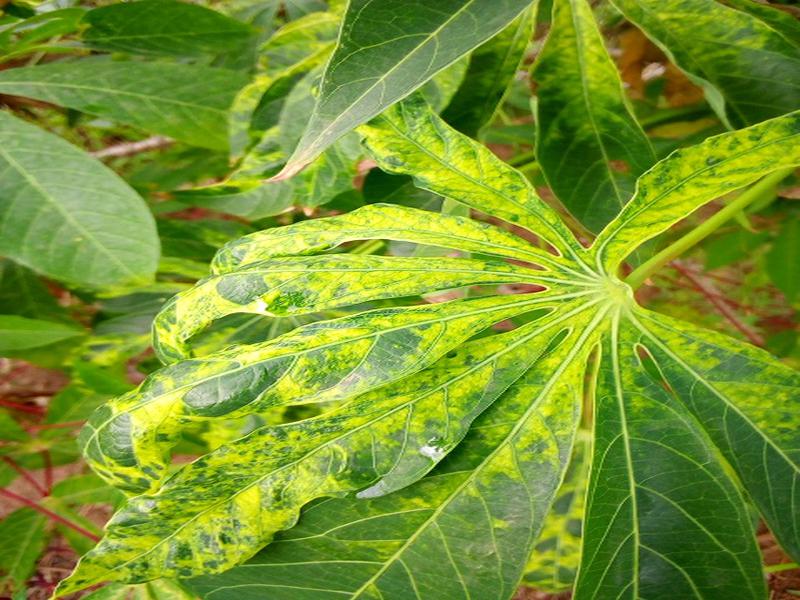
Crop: cassava
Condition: mosaic_disease